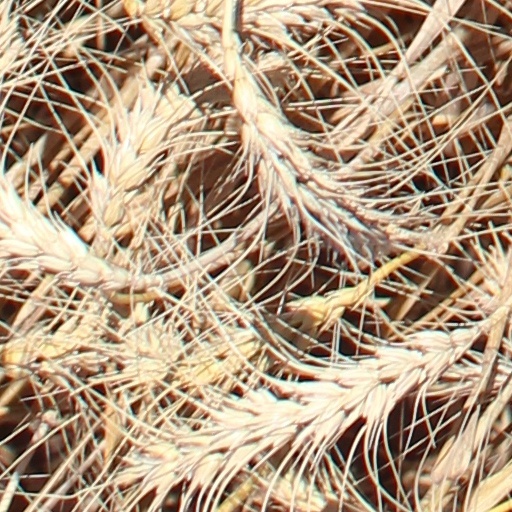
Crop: wheat